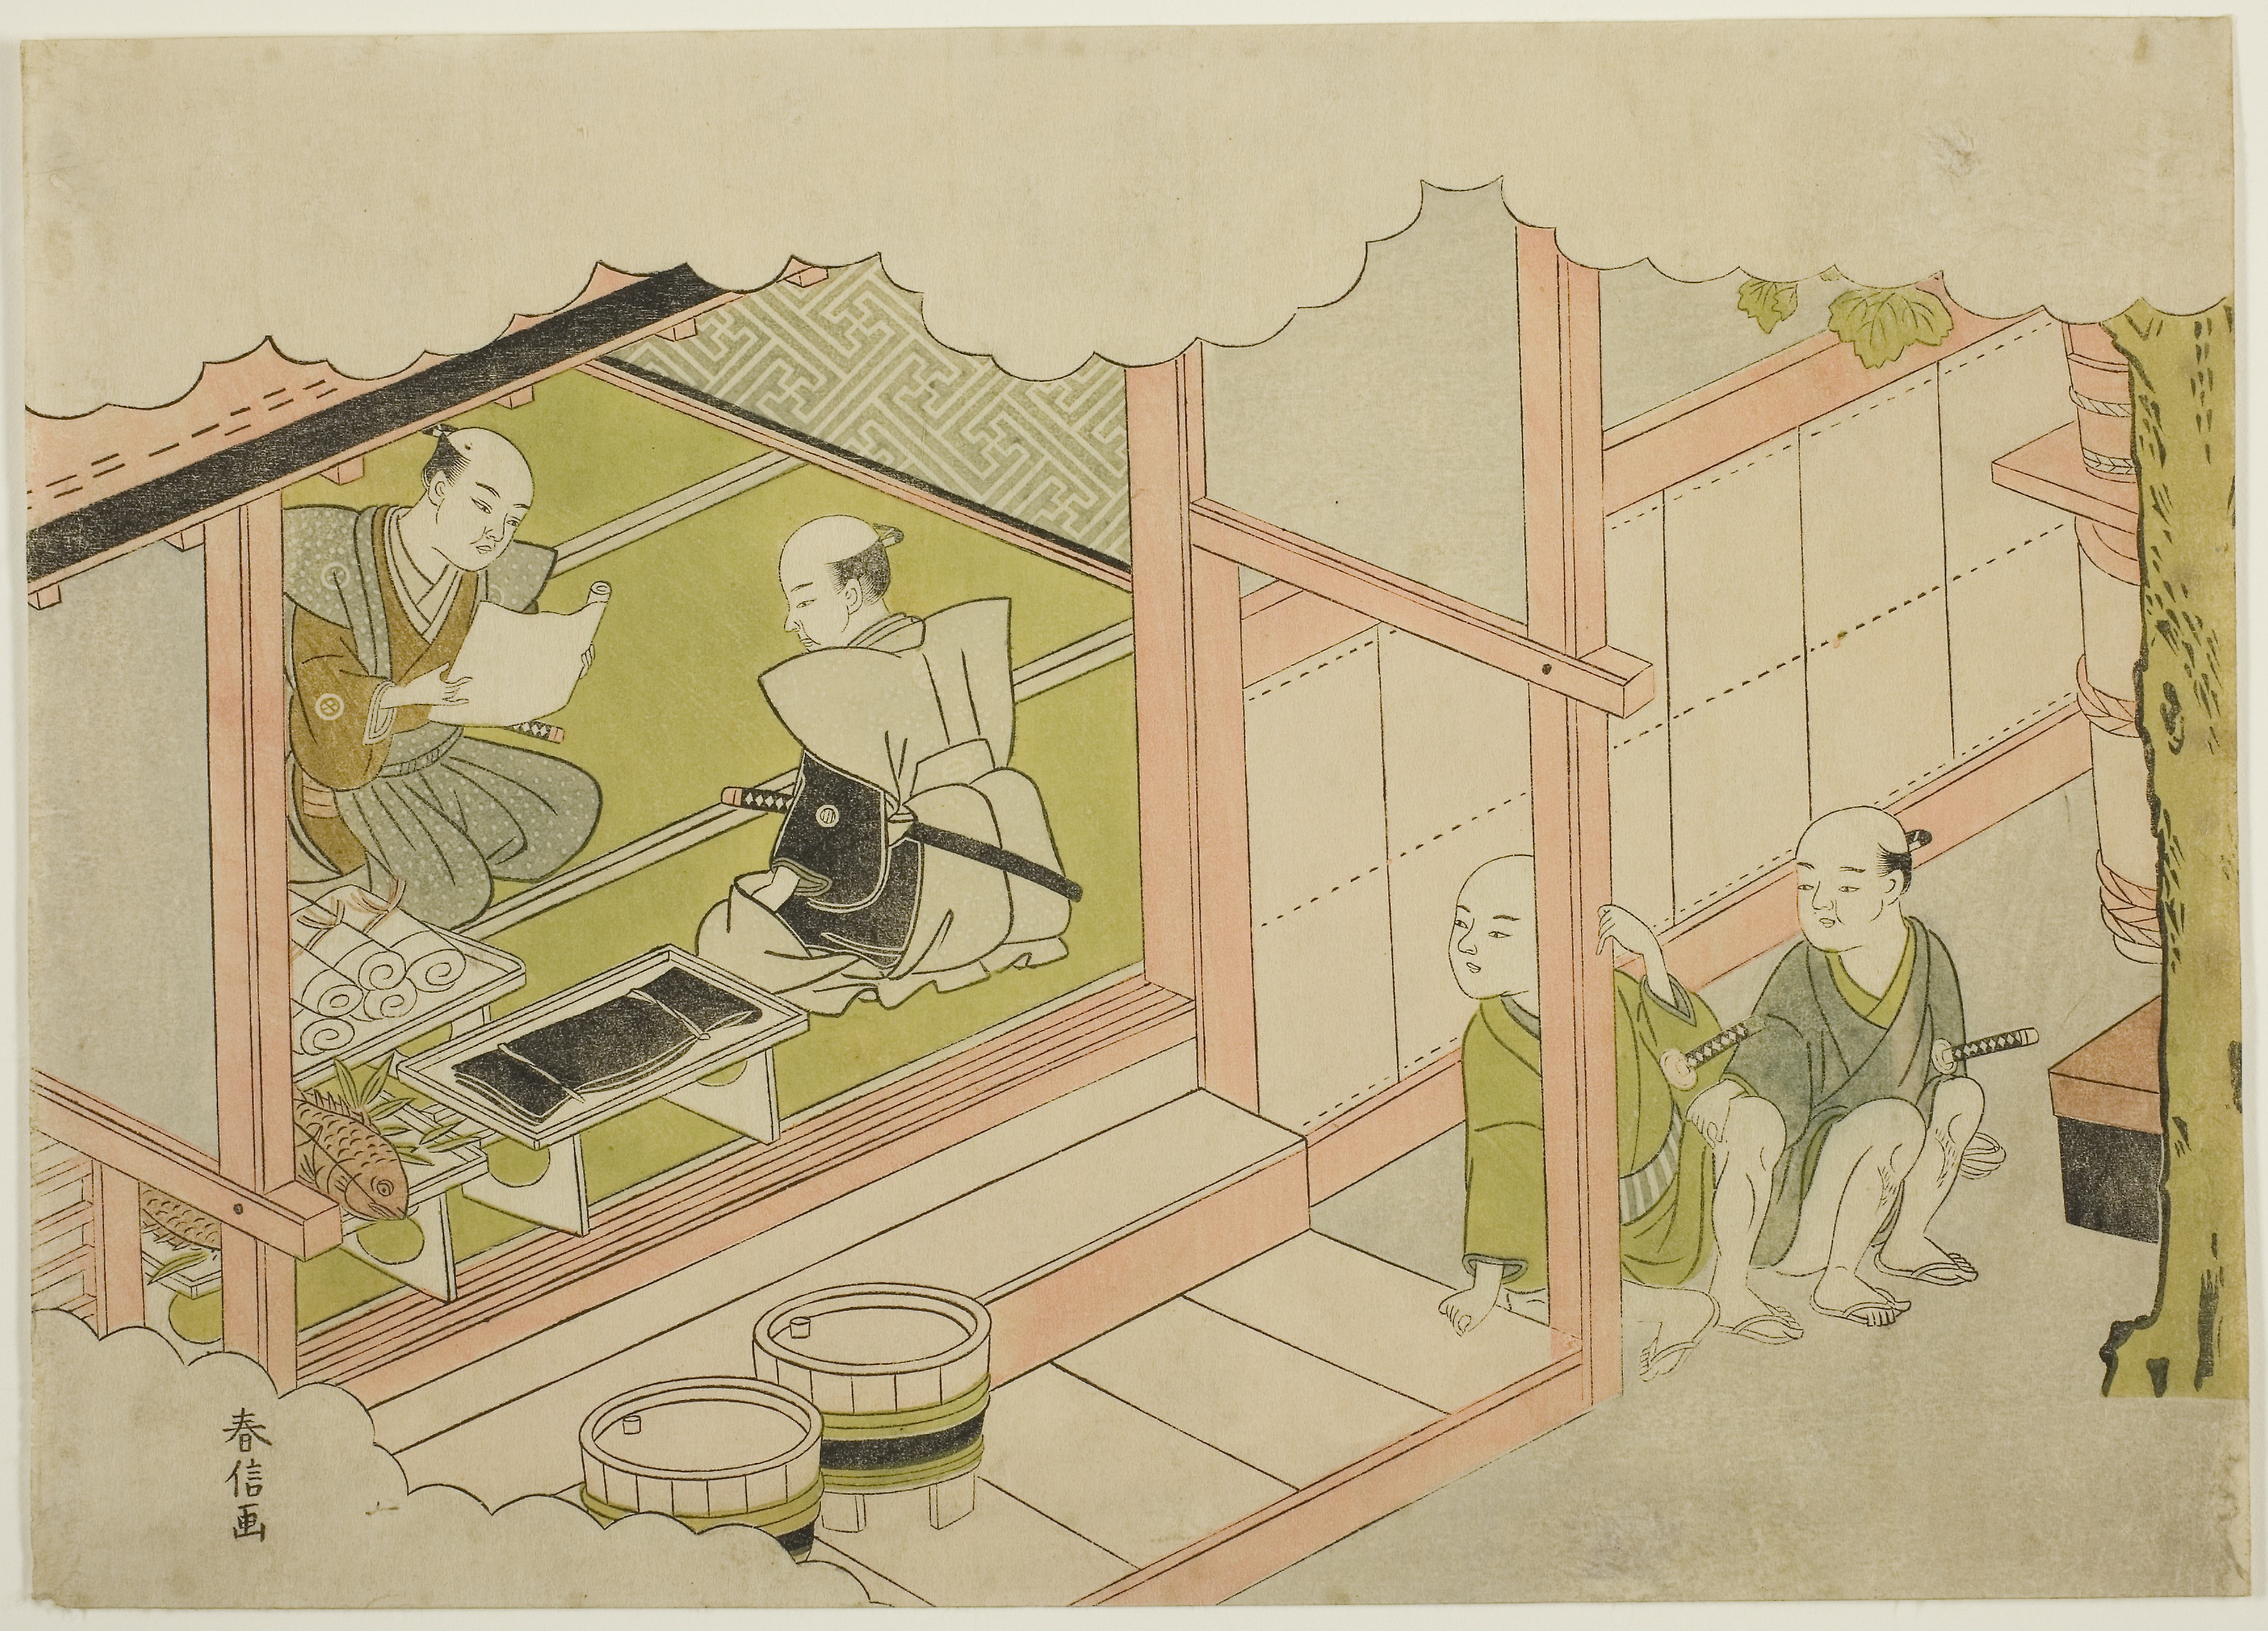
illustration, painting, art, room, artwork